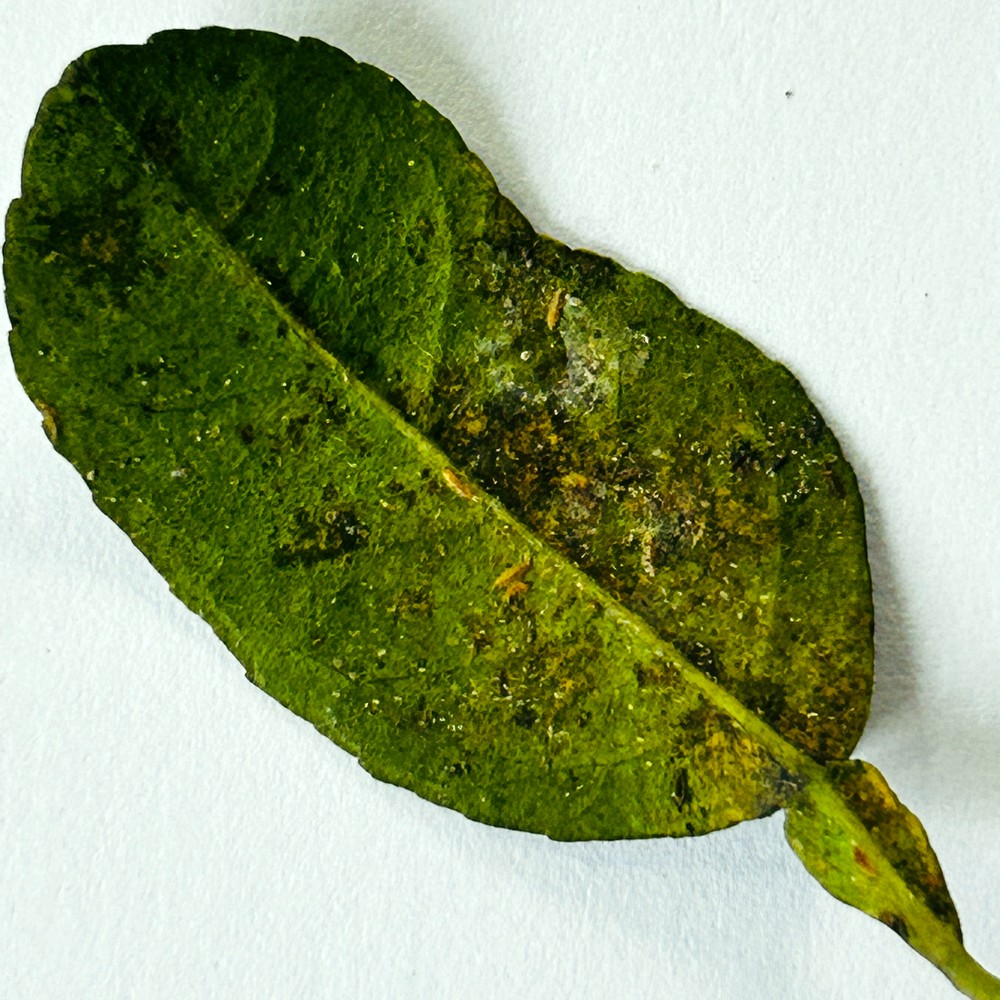
Label: Bacterial Blight